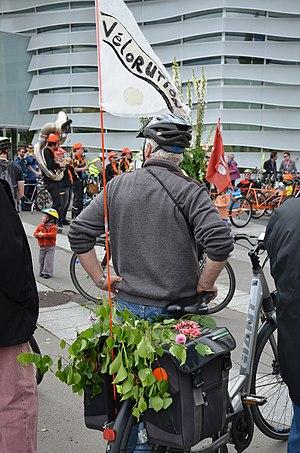
La 8ème vélorution orléanaise fait halte devant la médiathèque d'Orléans le samedi 13 mai 2017.
La vélorution, anagramme de révolution commençant par vélo, est le nom d'un mouvement international qui cherche à encourager la population à se libérer de l'emprise des transports polluants dans les déplacements quotidiens.